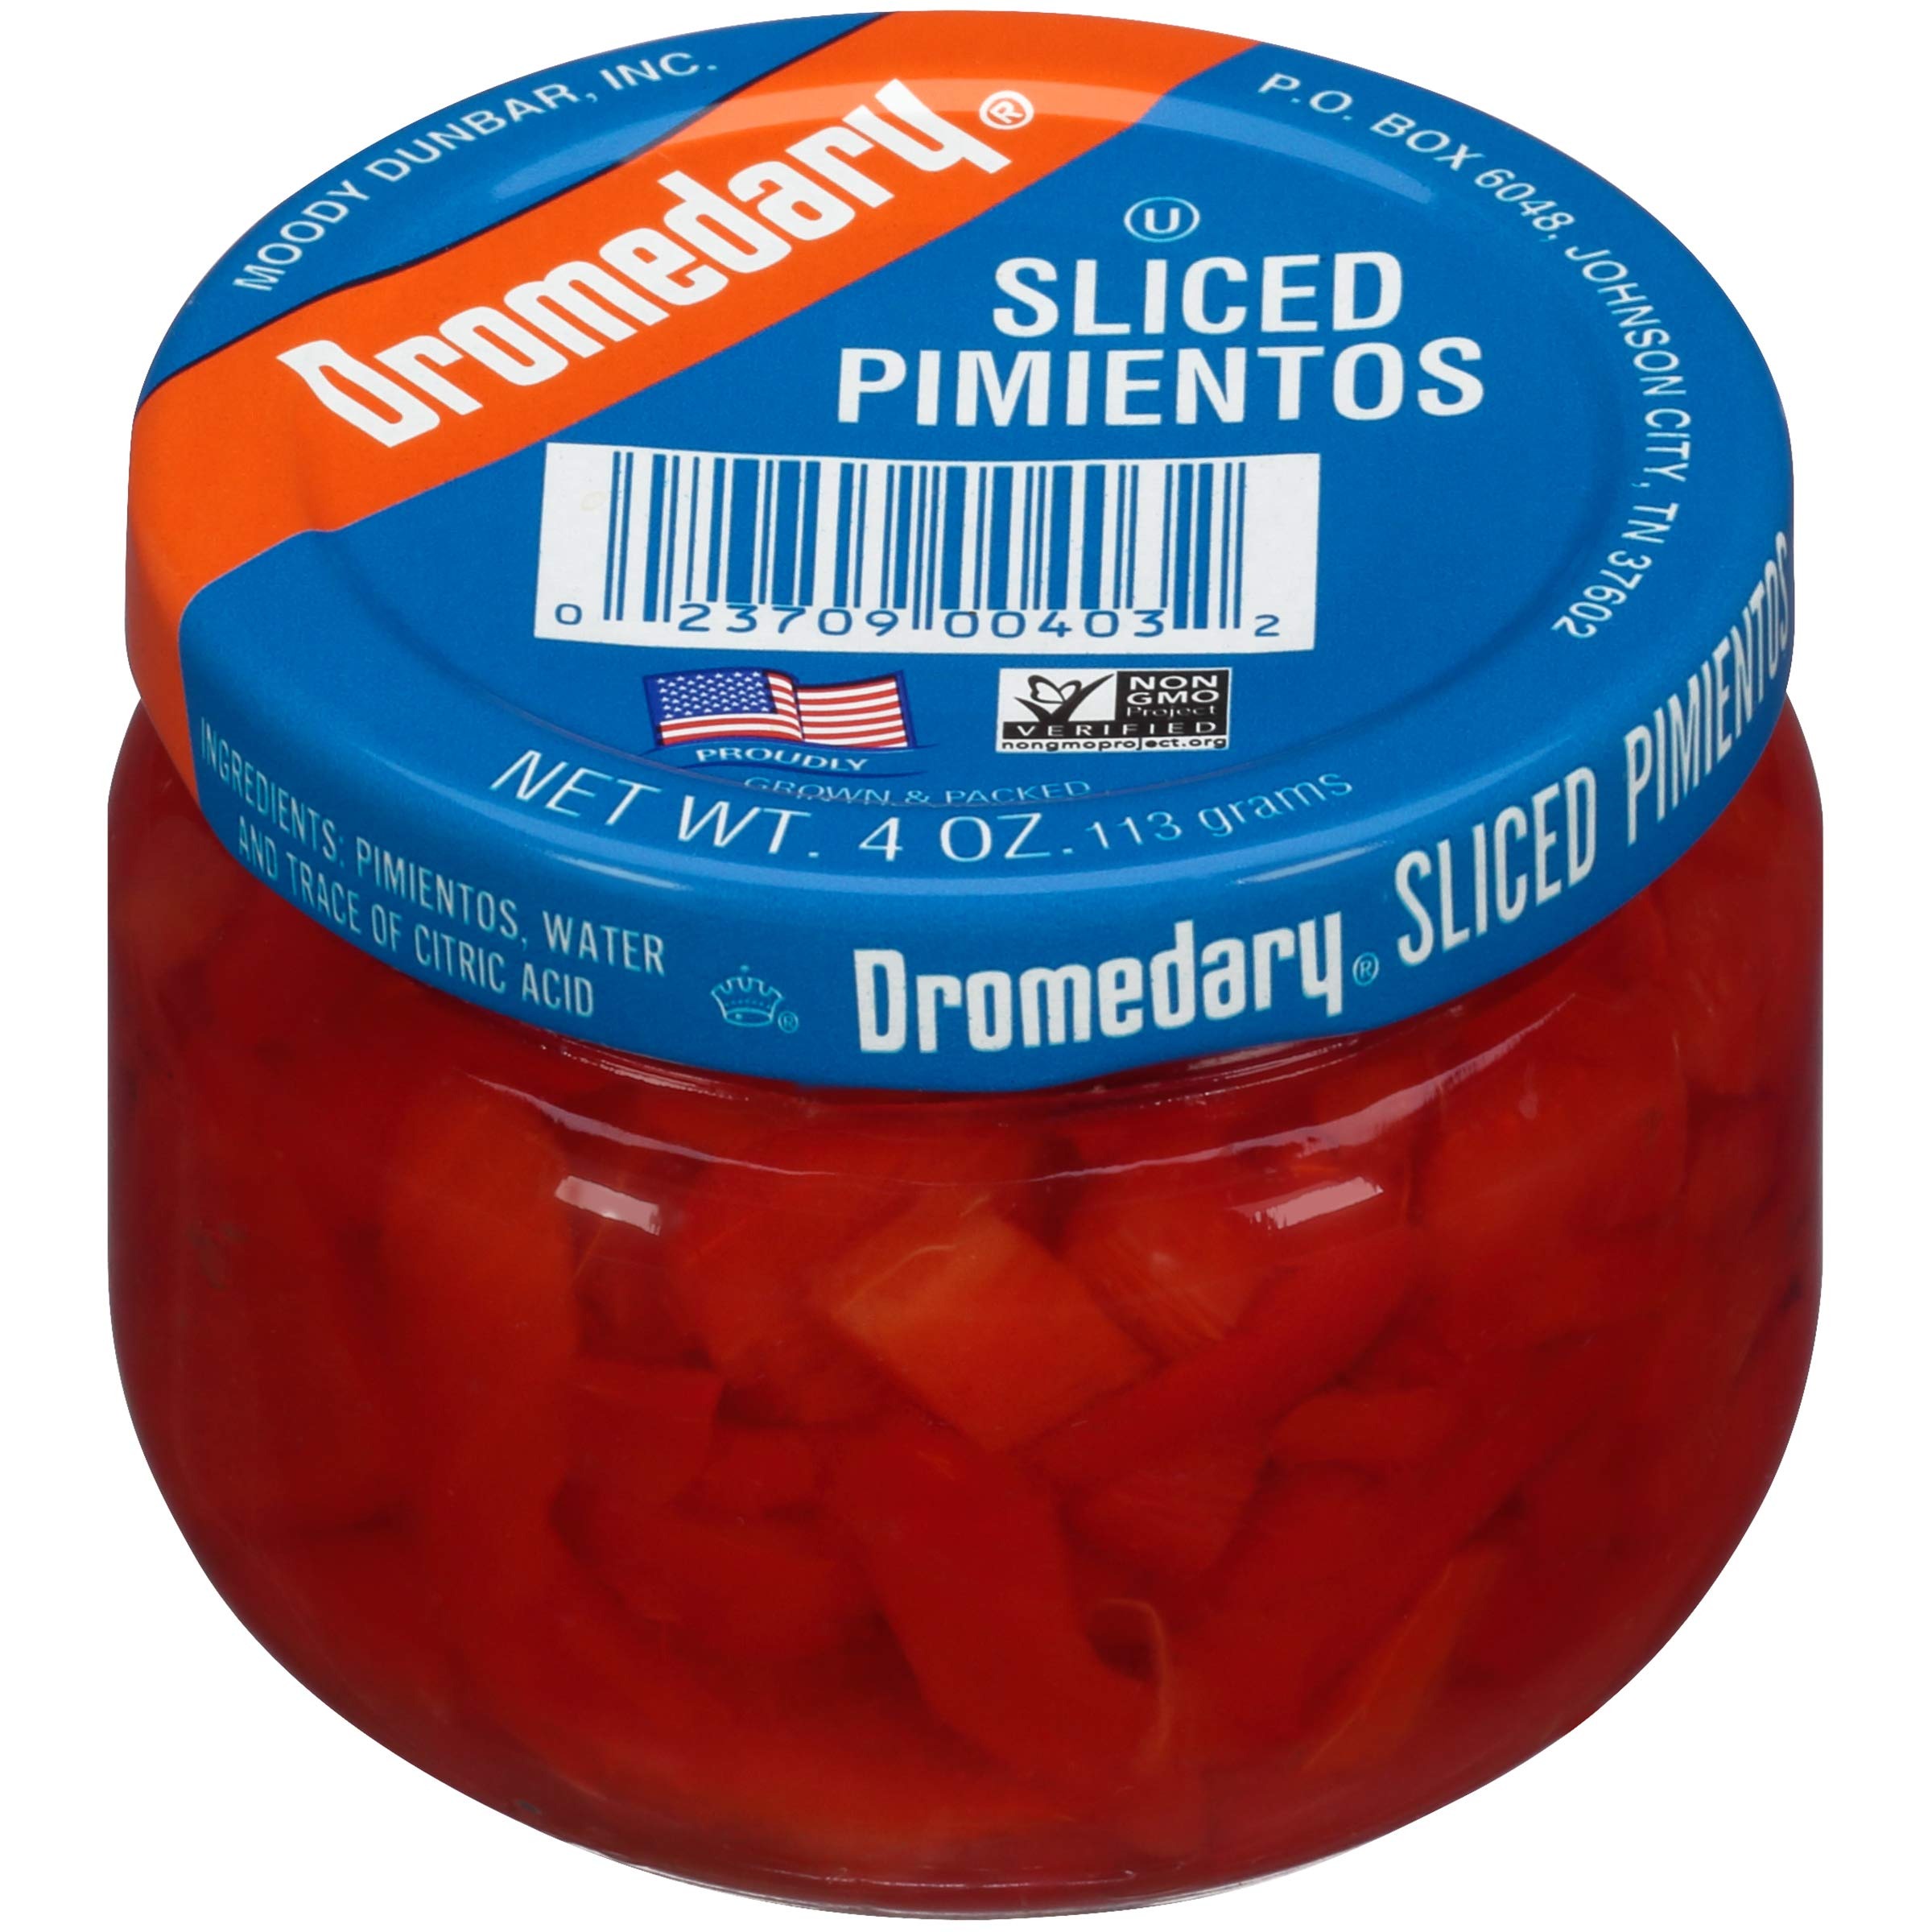
Item Name: Dromedary 4 Ounce Jar Sliced Pimientos, 24Pack
Bullet Point 1: Grown and Packed in the USA
Bullet Point 2: ZERO Fat and Cholesterol
Bullet Point 3: Kosher
Bullet Point 4: Naturally Gluten Free
Bullet Point 5: Family Owned Since 1933
Product Description: Enhance your pimiento cheese and all your other favorite recipes with the sweet and delicious flavor of Dromedary pimientos. Each of our California grown and packed pimientos is harvested and packed “field fresh” to ensure you’re getting the highest and most consistent quality product on the market “Every Meal Becomes a Big Deal When You Add Dromedary Pimientos!”
Value: 24.0
Unit: Count

Price: 9.24